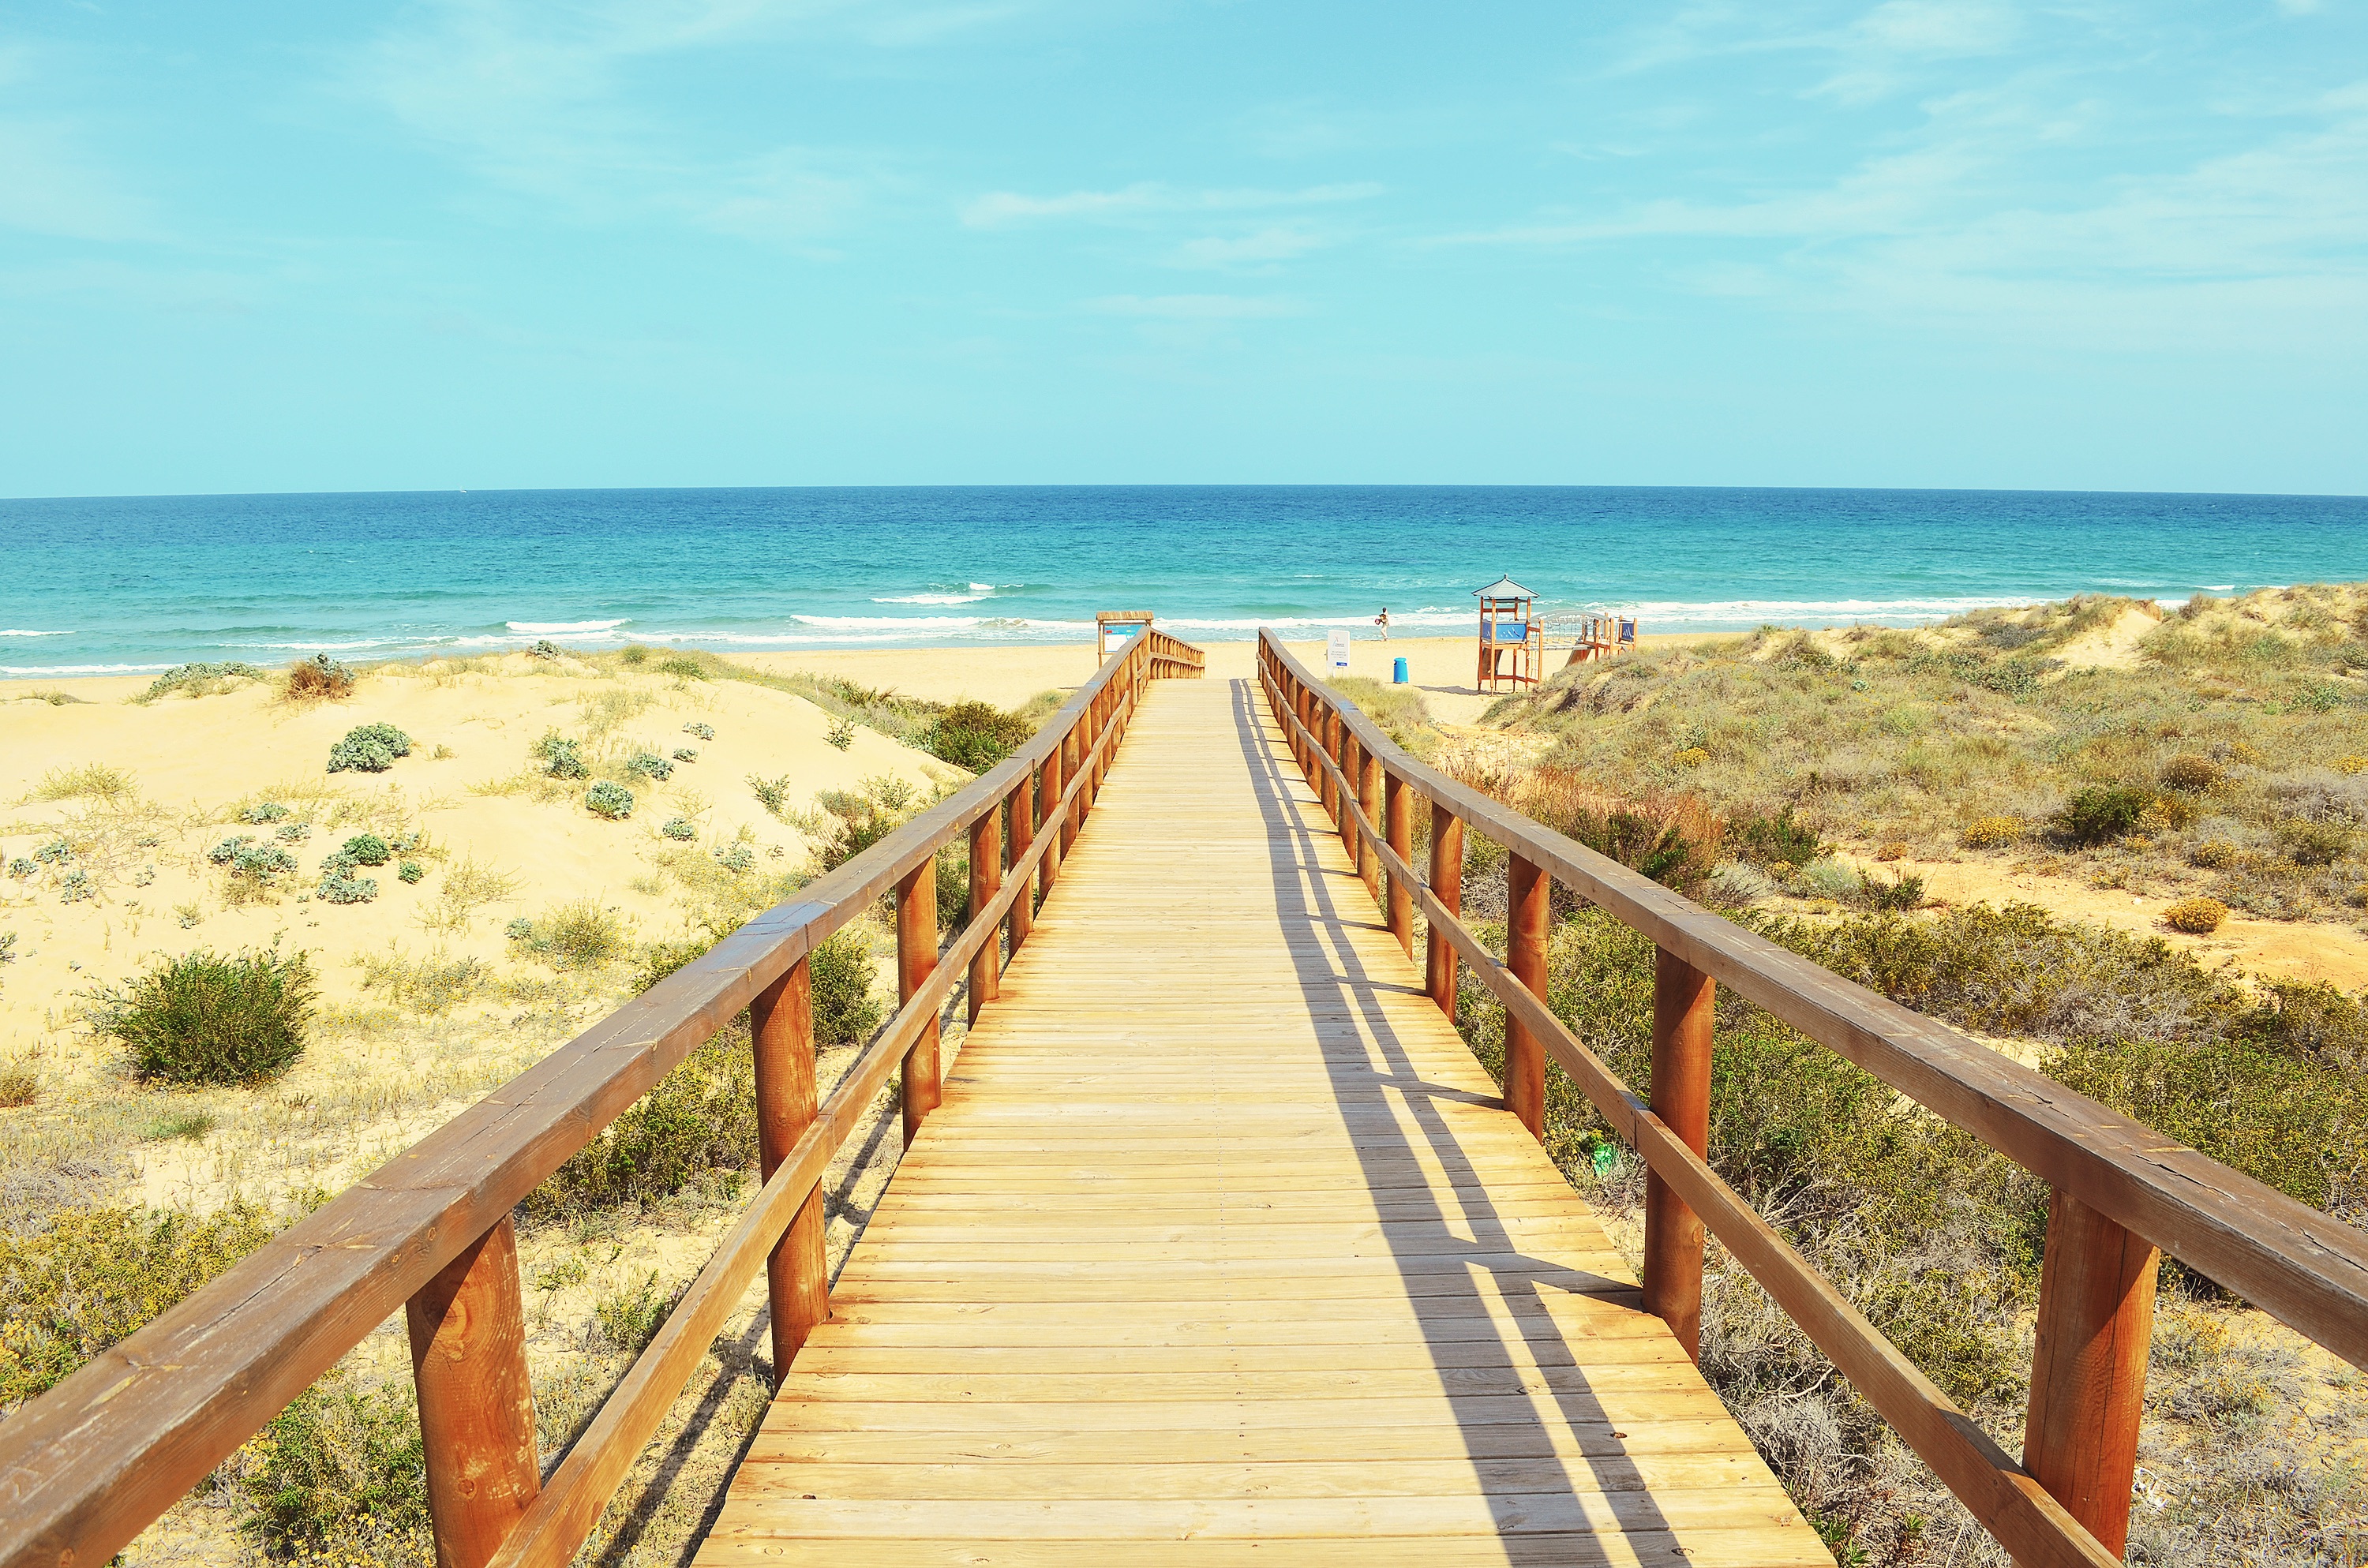
beach, sea, coast, ocean, boardwalk, shore, walkway, vacation, bay, caribbean